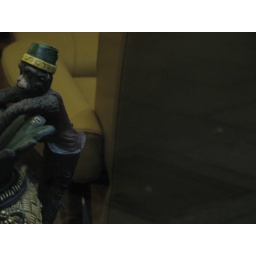
the monkey in the window